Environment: real
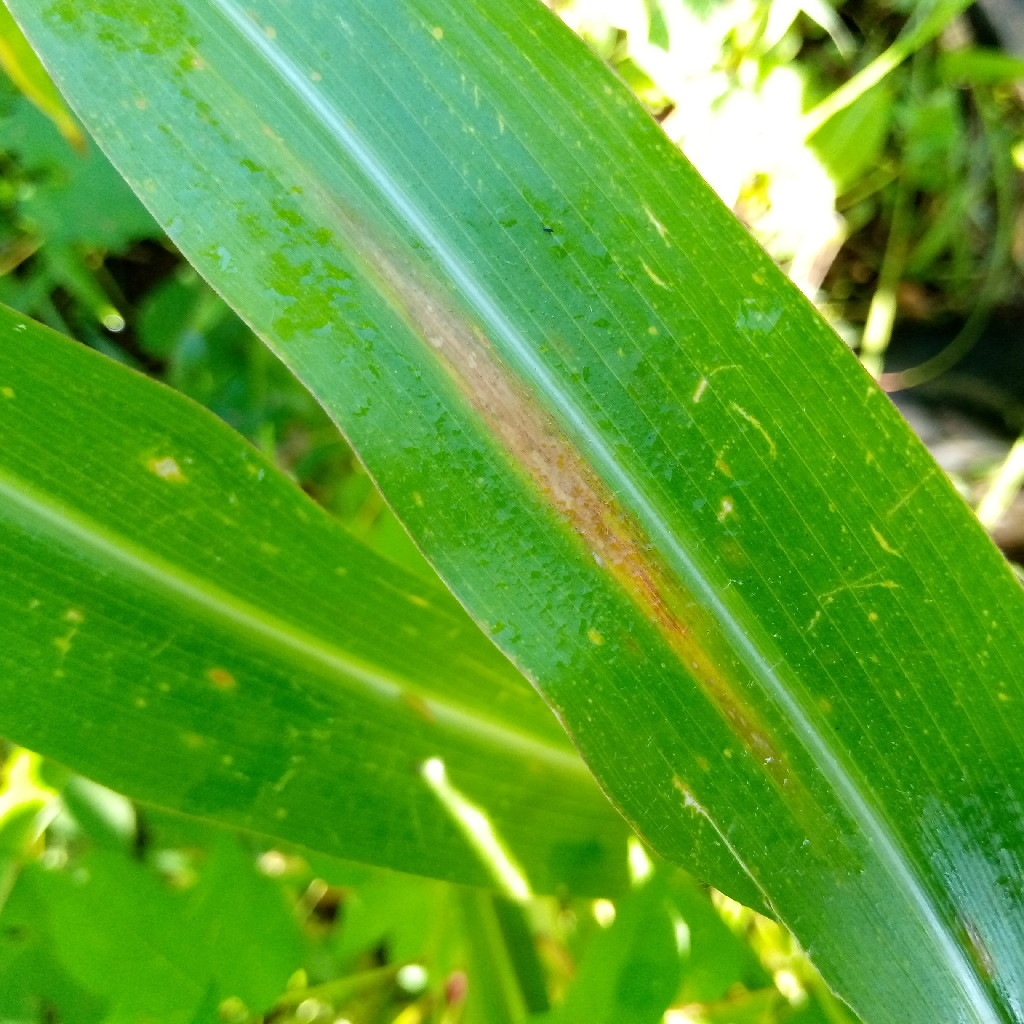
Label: northern_corn_leaf_blight